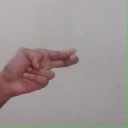
अक्षर: ह